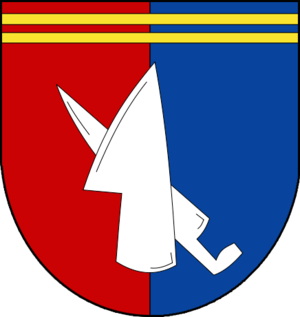
Dolní Lažany est une commune du district de Třebíč, dans la région de Vysočina, en République tchèque. Sa population s'élevait à 149 habitants en 2019.